Crawford-Gilpin House

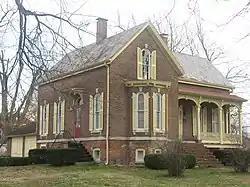
Front and side of the house

The Crawford-Gilpin House is a place on the National Register of Historic Places in Martinsville, Indiana, United States, thirty miles southwest of downtown Indianapolis. It was placed on the Register on June 24, 2008. It made the list due its brick Italianate structure being among the finest in Martinsville/Morgan County, and for being the home of many prominent leaders in Martinsville history.